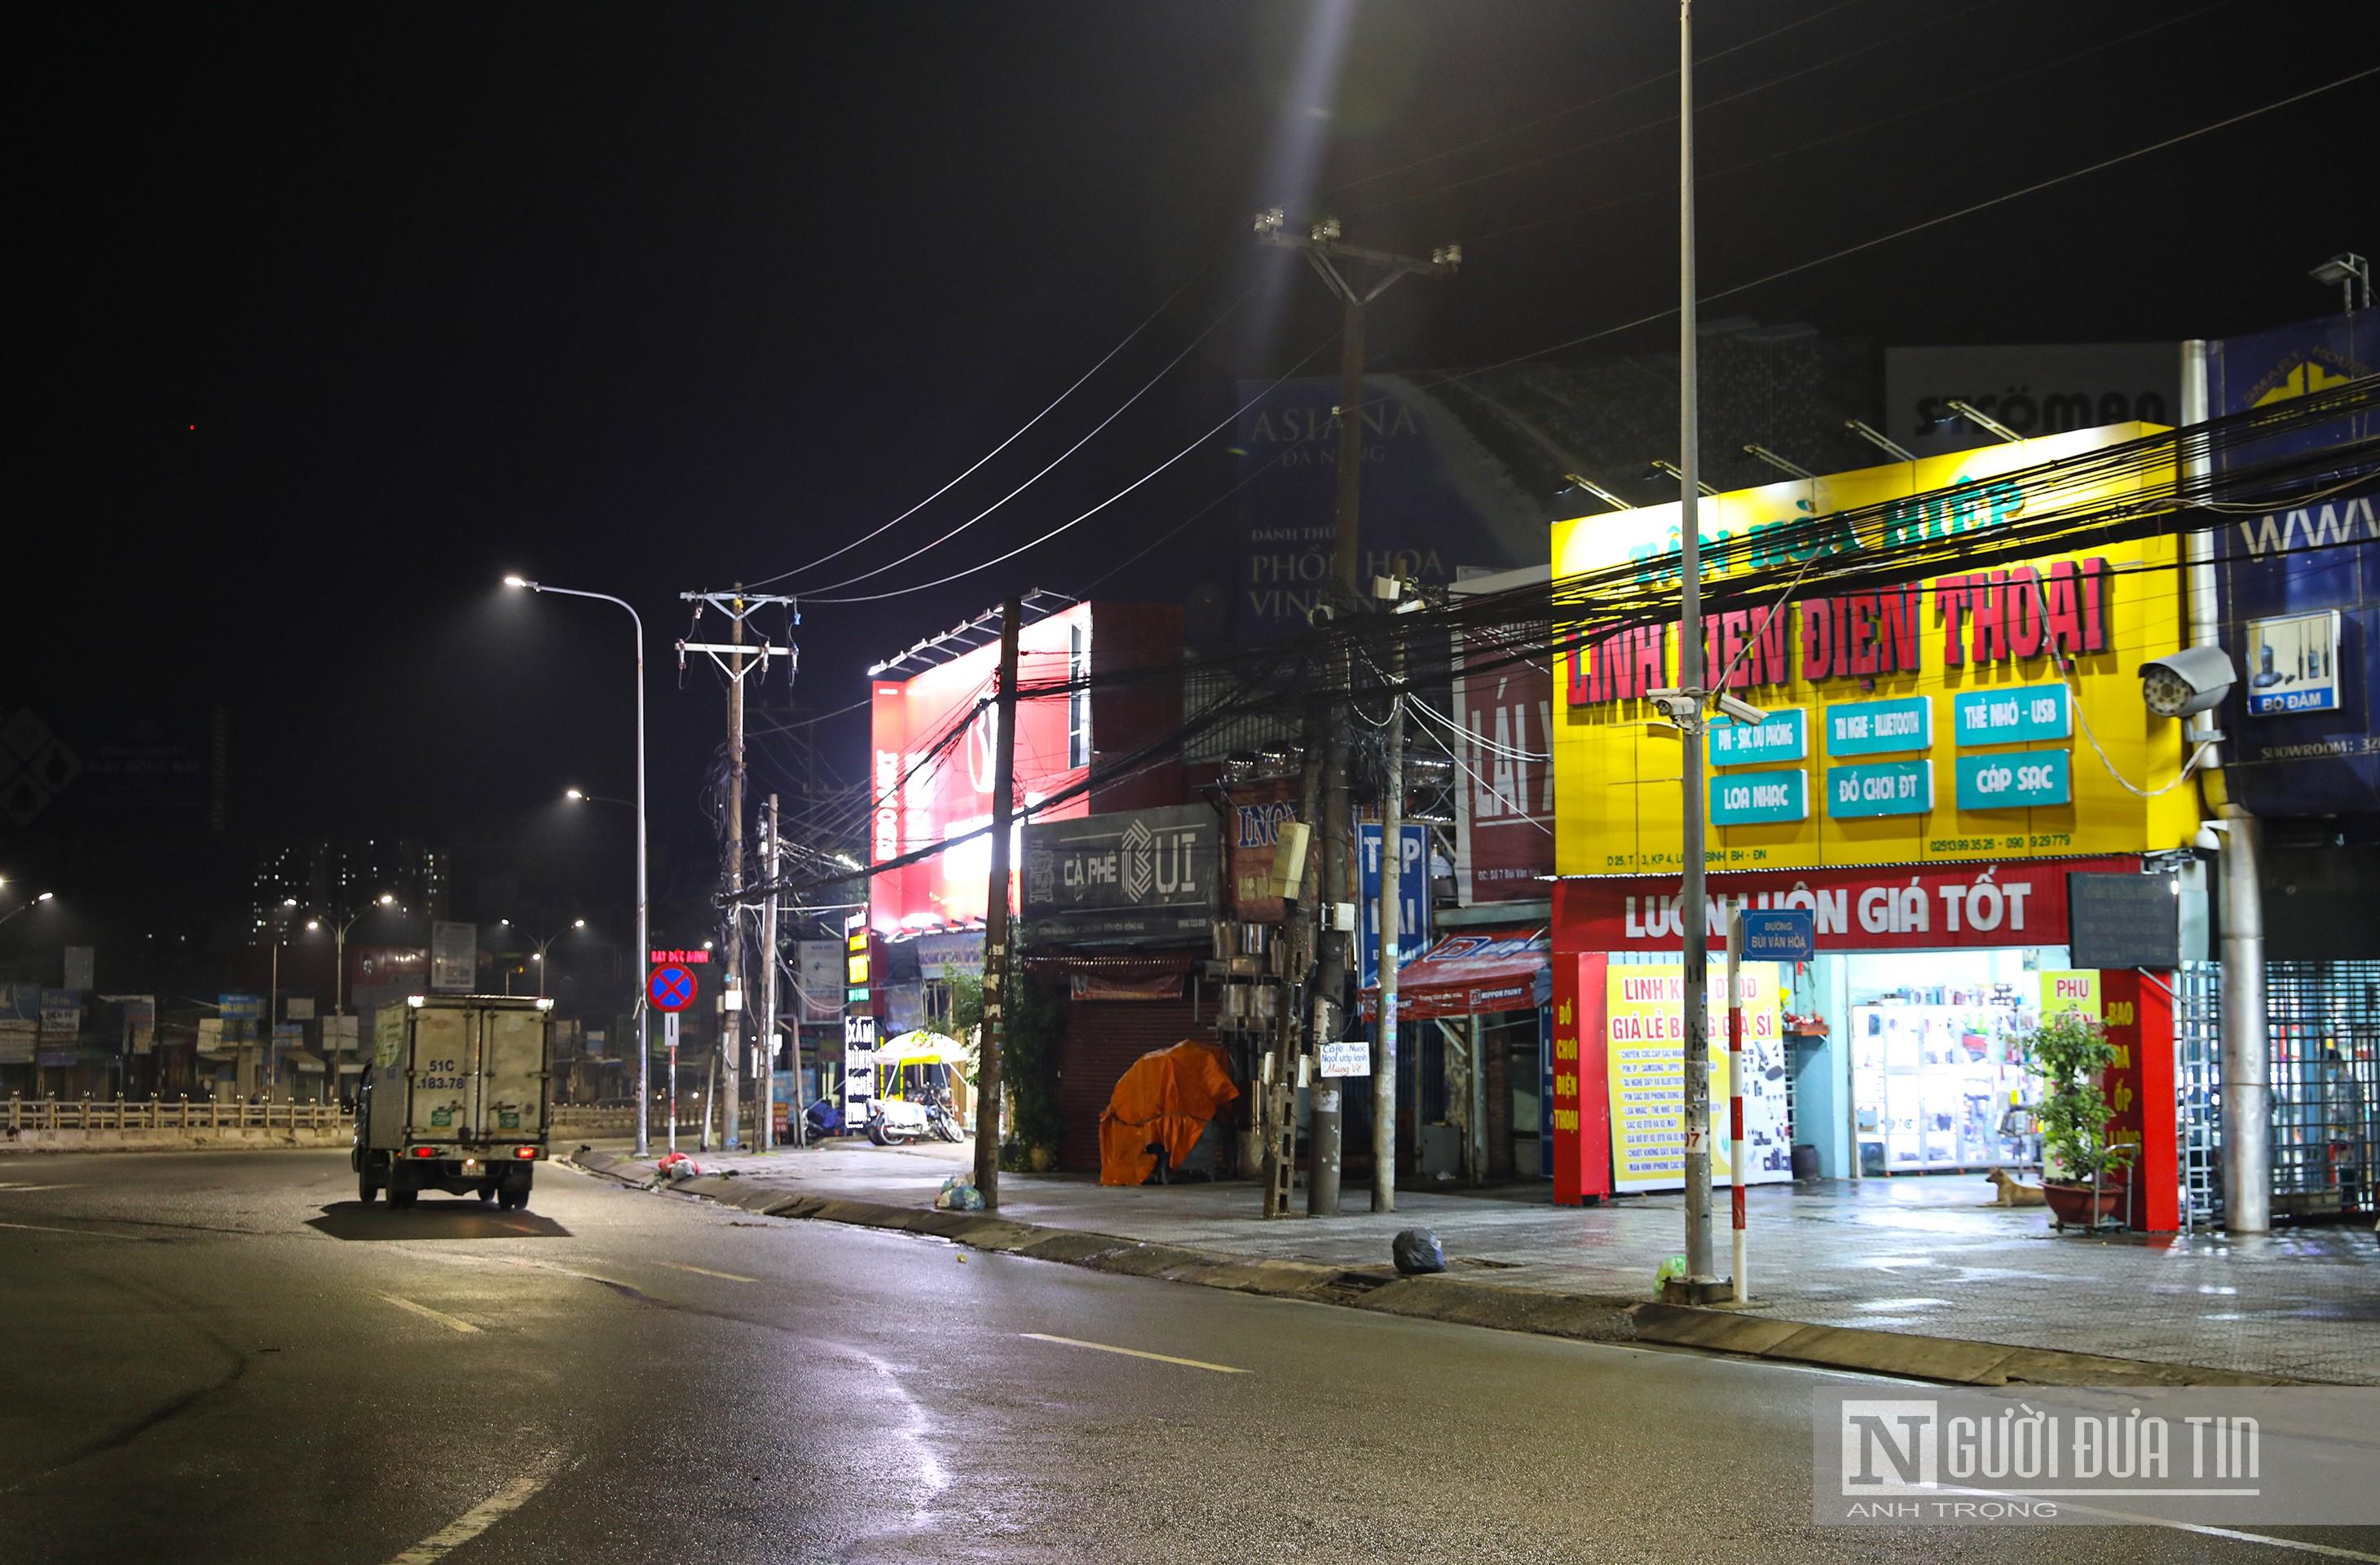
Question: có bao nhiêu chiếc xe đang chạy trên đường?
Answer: có một chiếc xe đang chạy trên đường